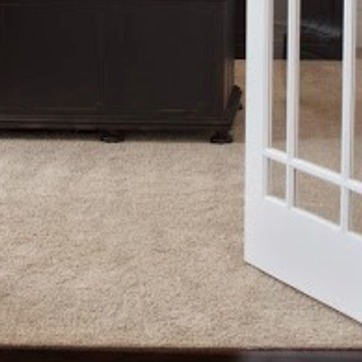
Material: carpet